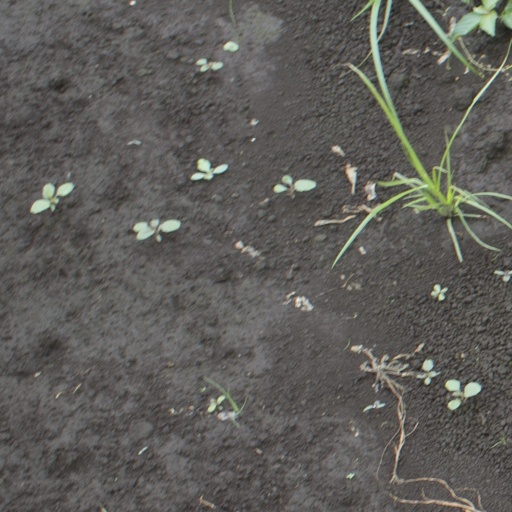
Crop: soybean